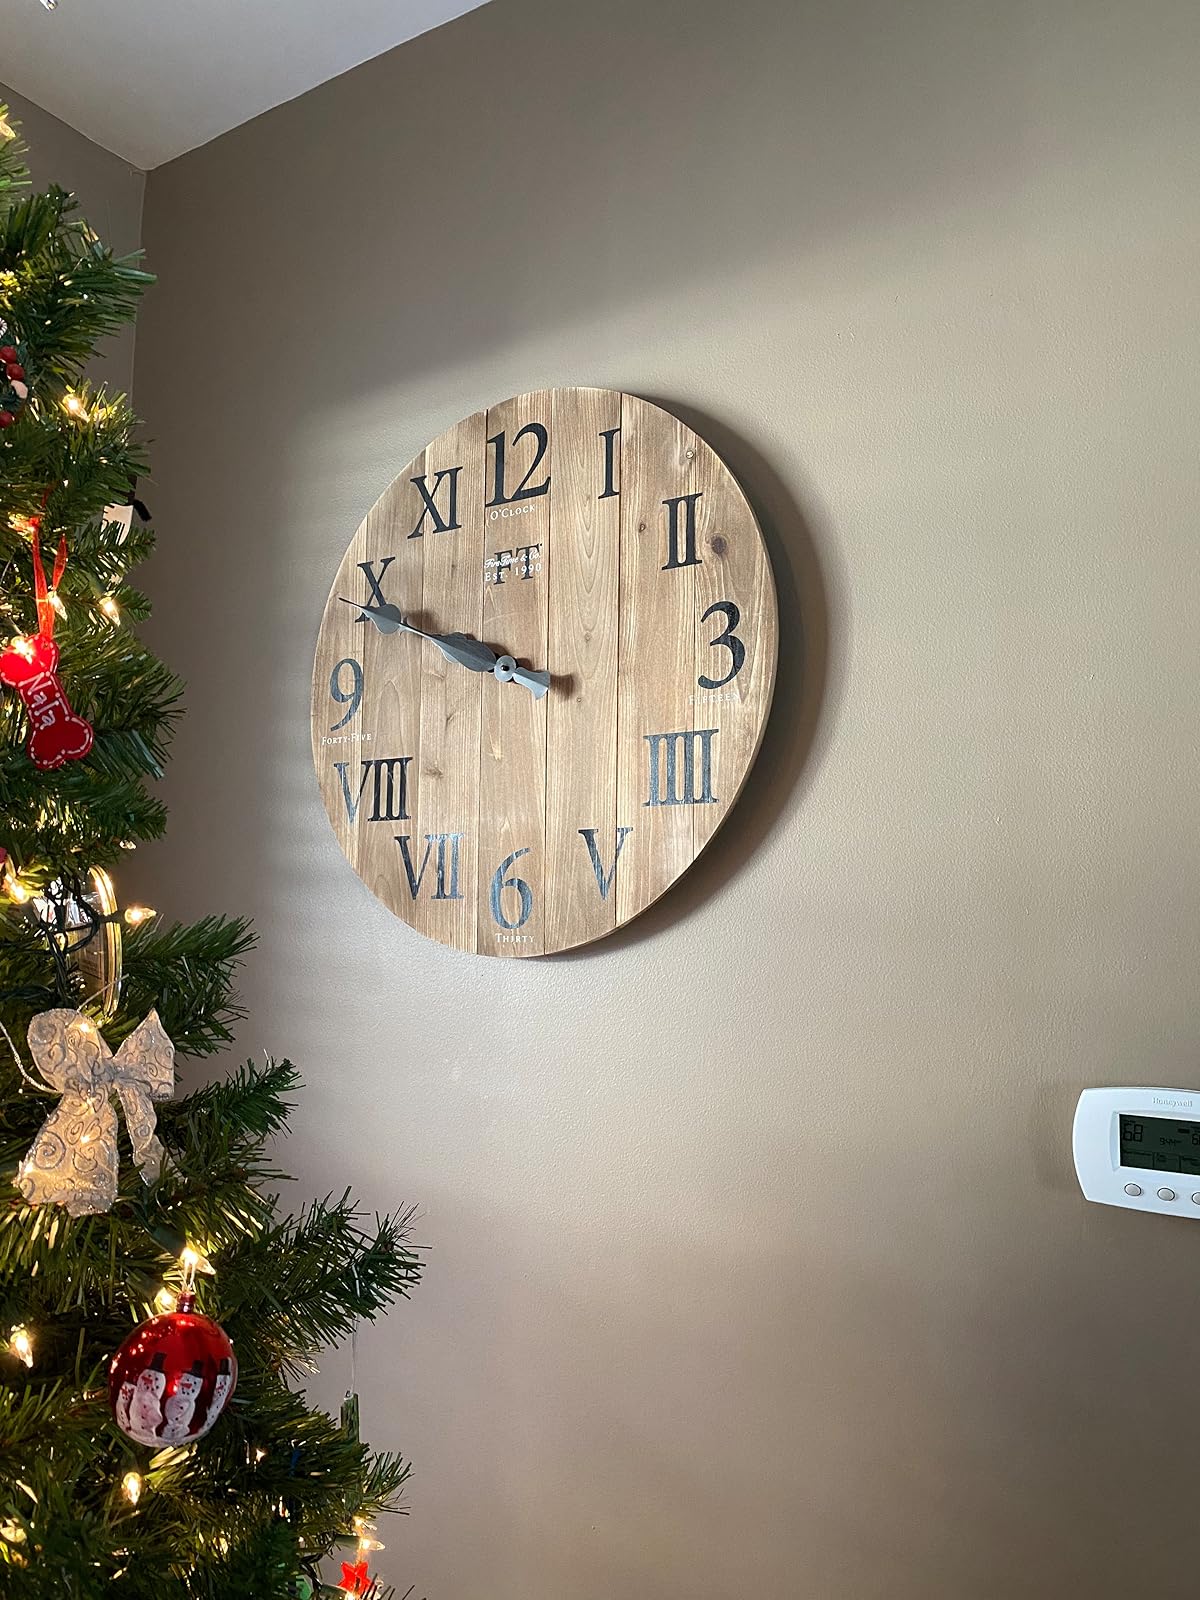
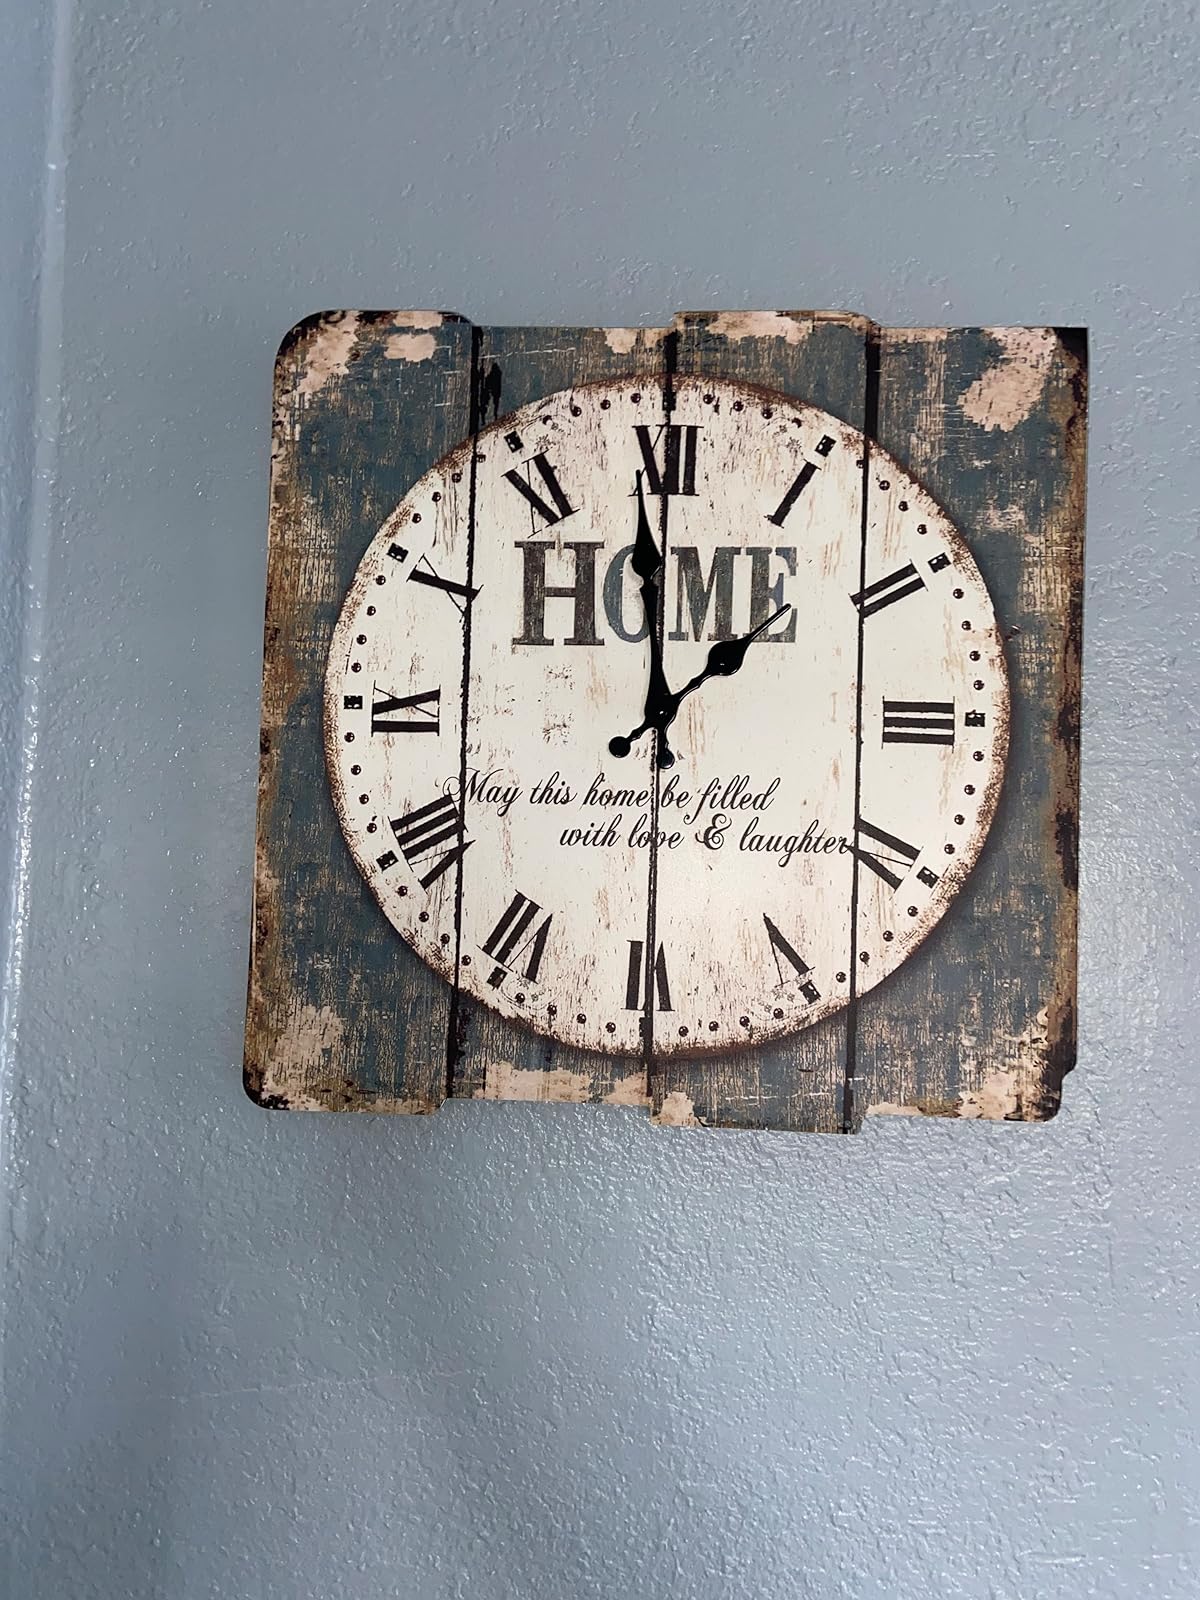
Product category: clock
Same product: no